2022 Ontario municipal elections

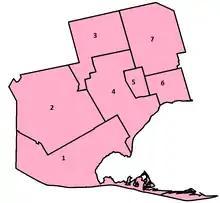
Map of Norfolk County's wards

Incumbent mayor Kristal Chopp ran for re-election. Running against her were county councillors Amy Martin and Ian Rabbitts, former Simcoe town councillor Bill Culver and businessman David Bate.